Friedrich Siebenrock

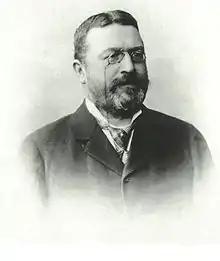
Friedrich Siebenrock

Friedrich Siebenrock (20 January 1853, Schörfling am Attersee – 28 January 1925, Vienna) was an Austrian herpetologist.